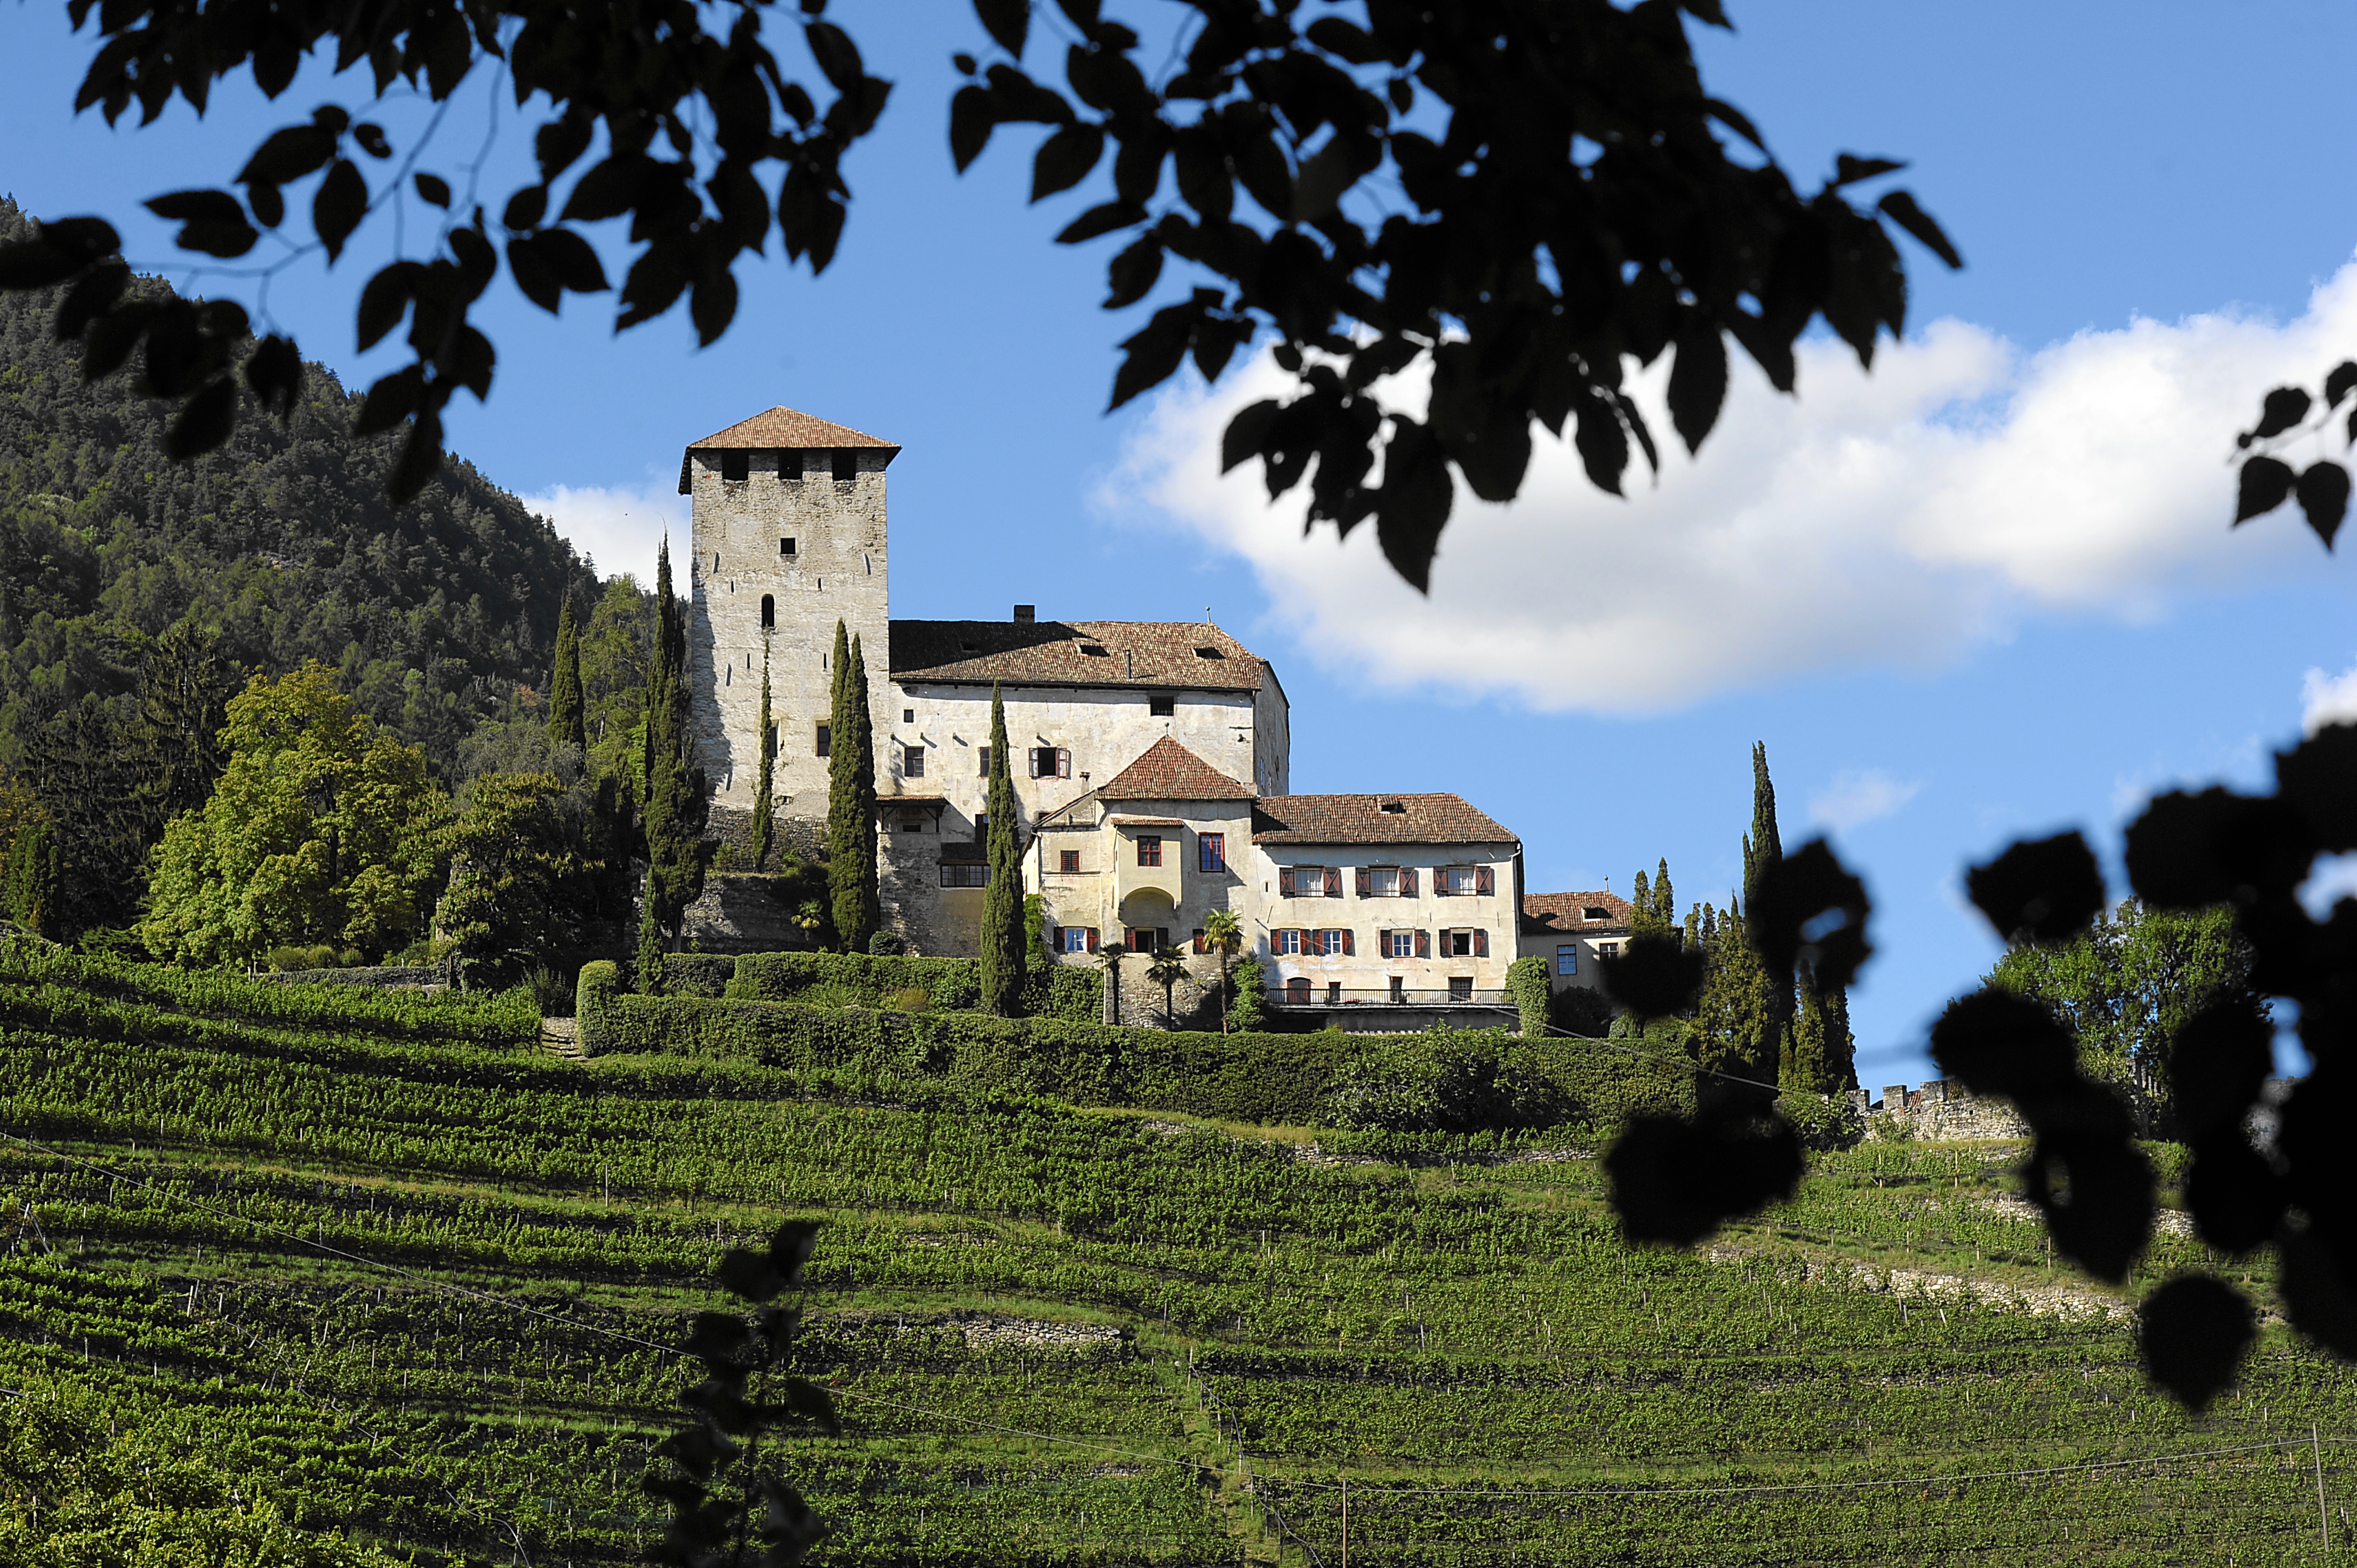
landscape, tree, farm, house, flower, building, chateau, village, castle, agriculture, tourism, ruins, monastery, estate, rural area, south tyrol, lebenberg, cermes